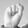
ASL letter: S